Allen-Lockwood House

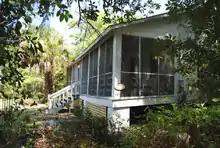
The Allen-Lockwood House

The Allen-Lockwood House is located in Bluffton, South Carolina. It was built in 1850. This cottage was built by William Gaston Allen on the northwest corner of Calhoun and Water Streets for his wife Susan Virginia Bolan and their six children. It is a classic example of the Lowcountry summer cottage with its gabled roof, high-ceiling rooms and numerous windows for cross-ventilation. Raised on brick piers, a wide porch spans the south facade.